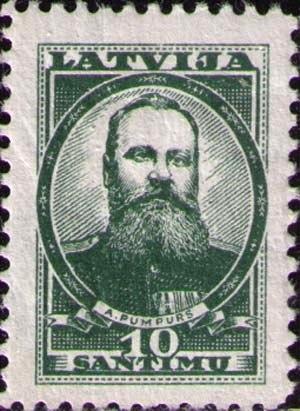
Andrejs Pumpurs né le 22 septembre 1841 à Jumprava dans le Gouvernement de Livonie et mort le 6 juillet 1902 à Riga, est un poète et écrivain letton, auteur de l'épopée nationale Lāčplēsis.